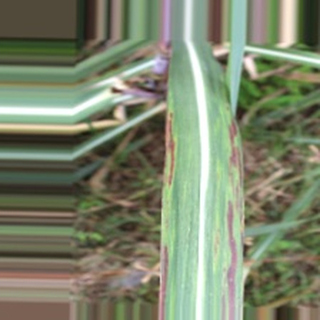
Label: sugarcane_bacterial_blight